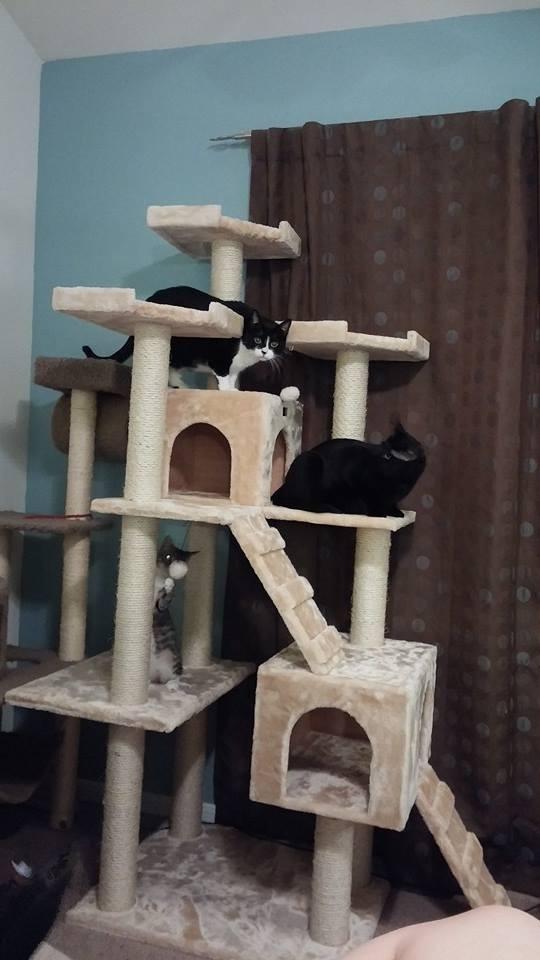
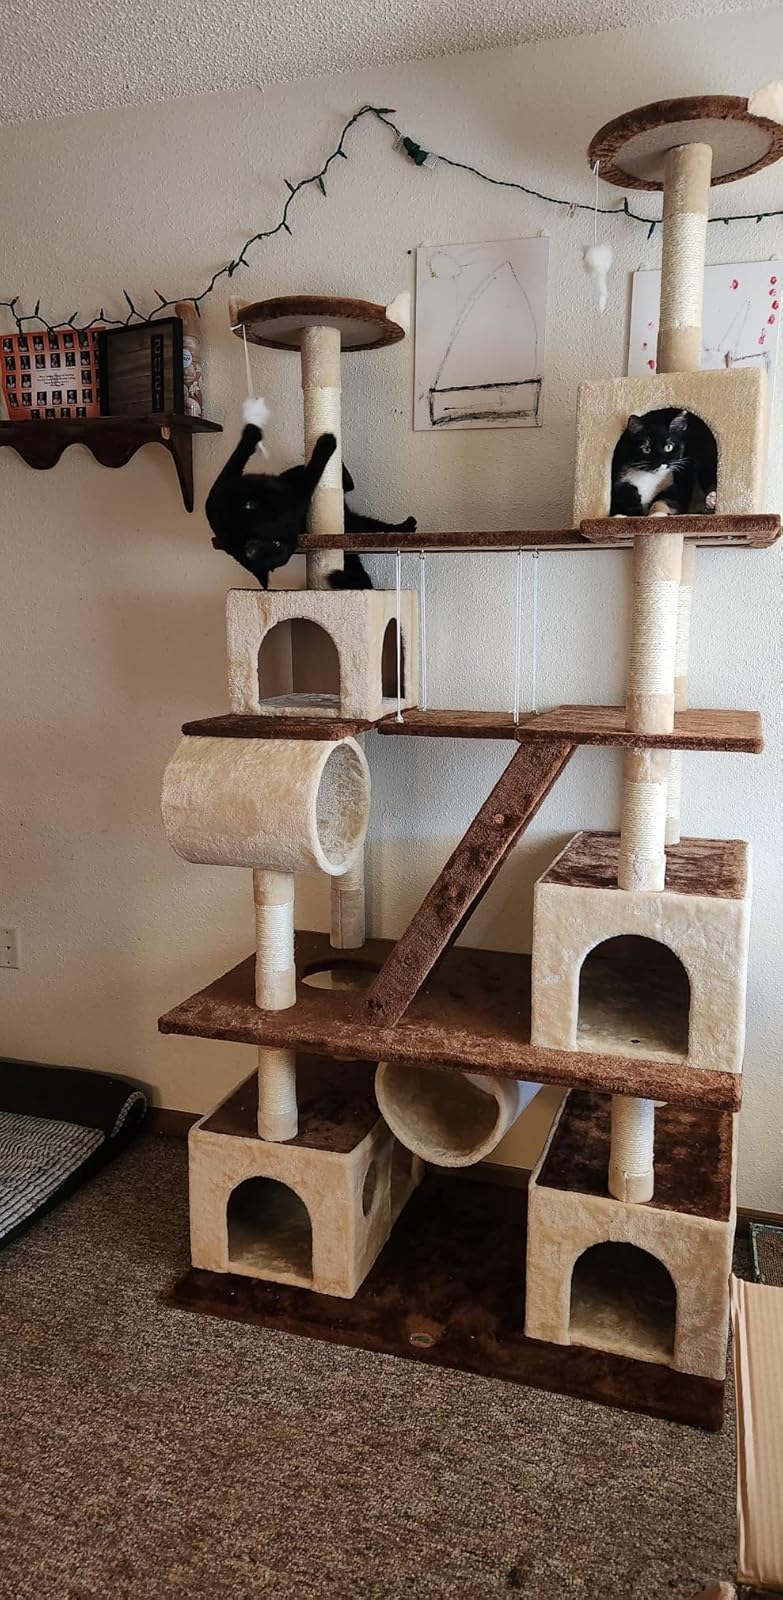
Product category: items_cat tree
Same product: no